Economic history of the Arab world

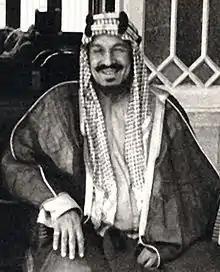
Ibn Saud

Trade was allowed on the Hajj and often those on it would have to trade along the way in order to finance their lengthy travels. Typically, money was brought along to give to the Bedouin tribes as well as to the holy cities which the pilgrims would journey through. During the Ottoman Empire's control, these goods would be taxed. The level of taxes rose sharply under Hussein. These levels were lowered when Ibn Saud took power. Merchants would also participate in the Hajj as this allowed them to receive protection from the guards who accompanied pilgrims on the Hajj. Their trading in the regions along the pilgrimage often provided numerous economic benefits to those regions. This allowed the merchant caravans to become more successful and helped make them a greater part of the economy of the Arab world. When Hajj travelers returned to their native lands, they would often bring goods with them which would cause shifts in designs, raising prices, as well as bringing back items to sell directly.